Reading Railroad Massacre

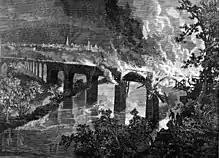
The burning of the Lebanon Valley Branch bridge

At 4:30pm on July 23, a large crowd that had gathered in Reading began rioting. They seized a passing coal train, put on the brakes, and effectively blocked the rail tracks. An coal car was dumped on the tracks. The rioters attempted to stop an express train, and an estimated 200 people ran to the train. They were unsuccessful, and that train along with a number of other trains made their way to the station. The rioters resolved to let no more trains through, and began ripping up and barricading the tracks.